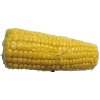
Label: corn